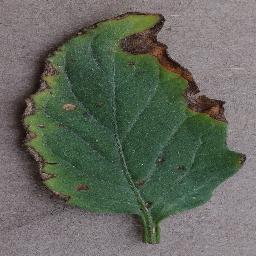
Label: Tomato___Bacterial_spot